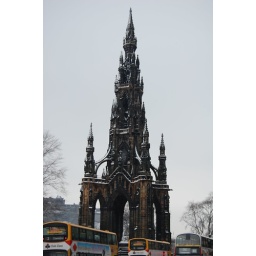
The Scott monument taken from Princes street in the snow